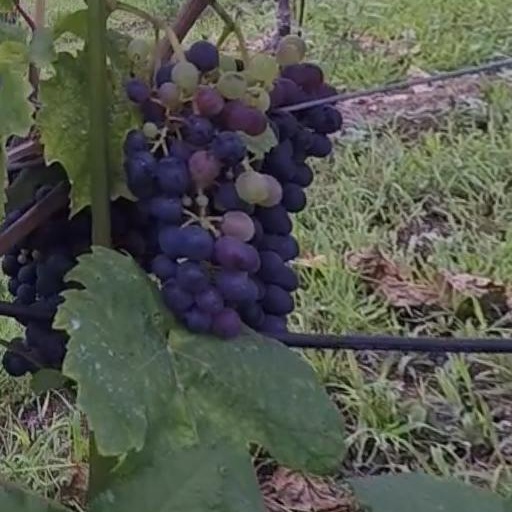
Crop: grape